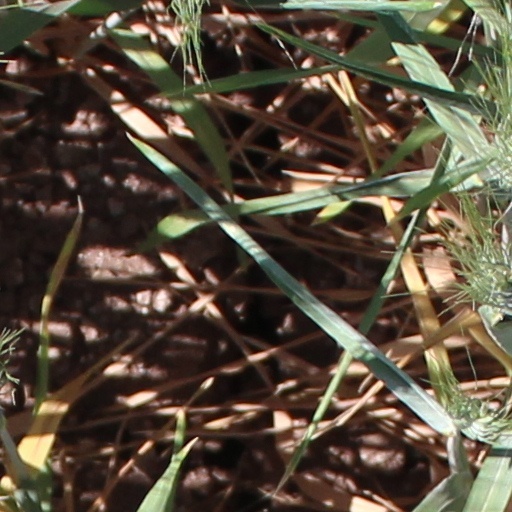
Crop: wheat